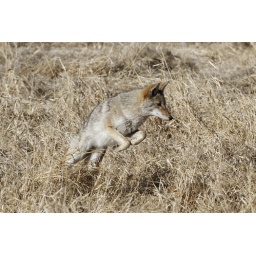
Two coyote were hunting the field below the park office and across the road.